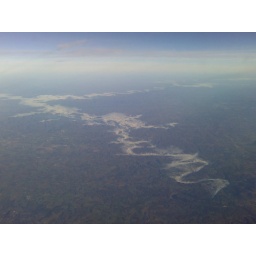
Seen from an airplane over the western US, clouds and fog fill a river valley (cell phone photo)